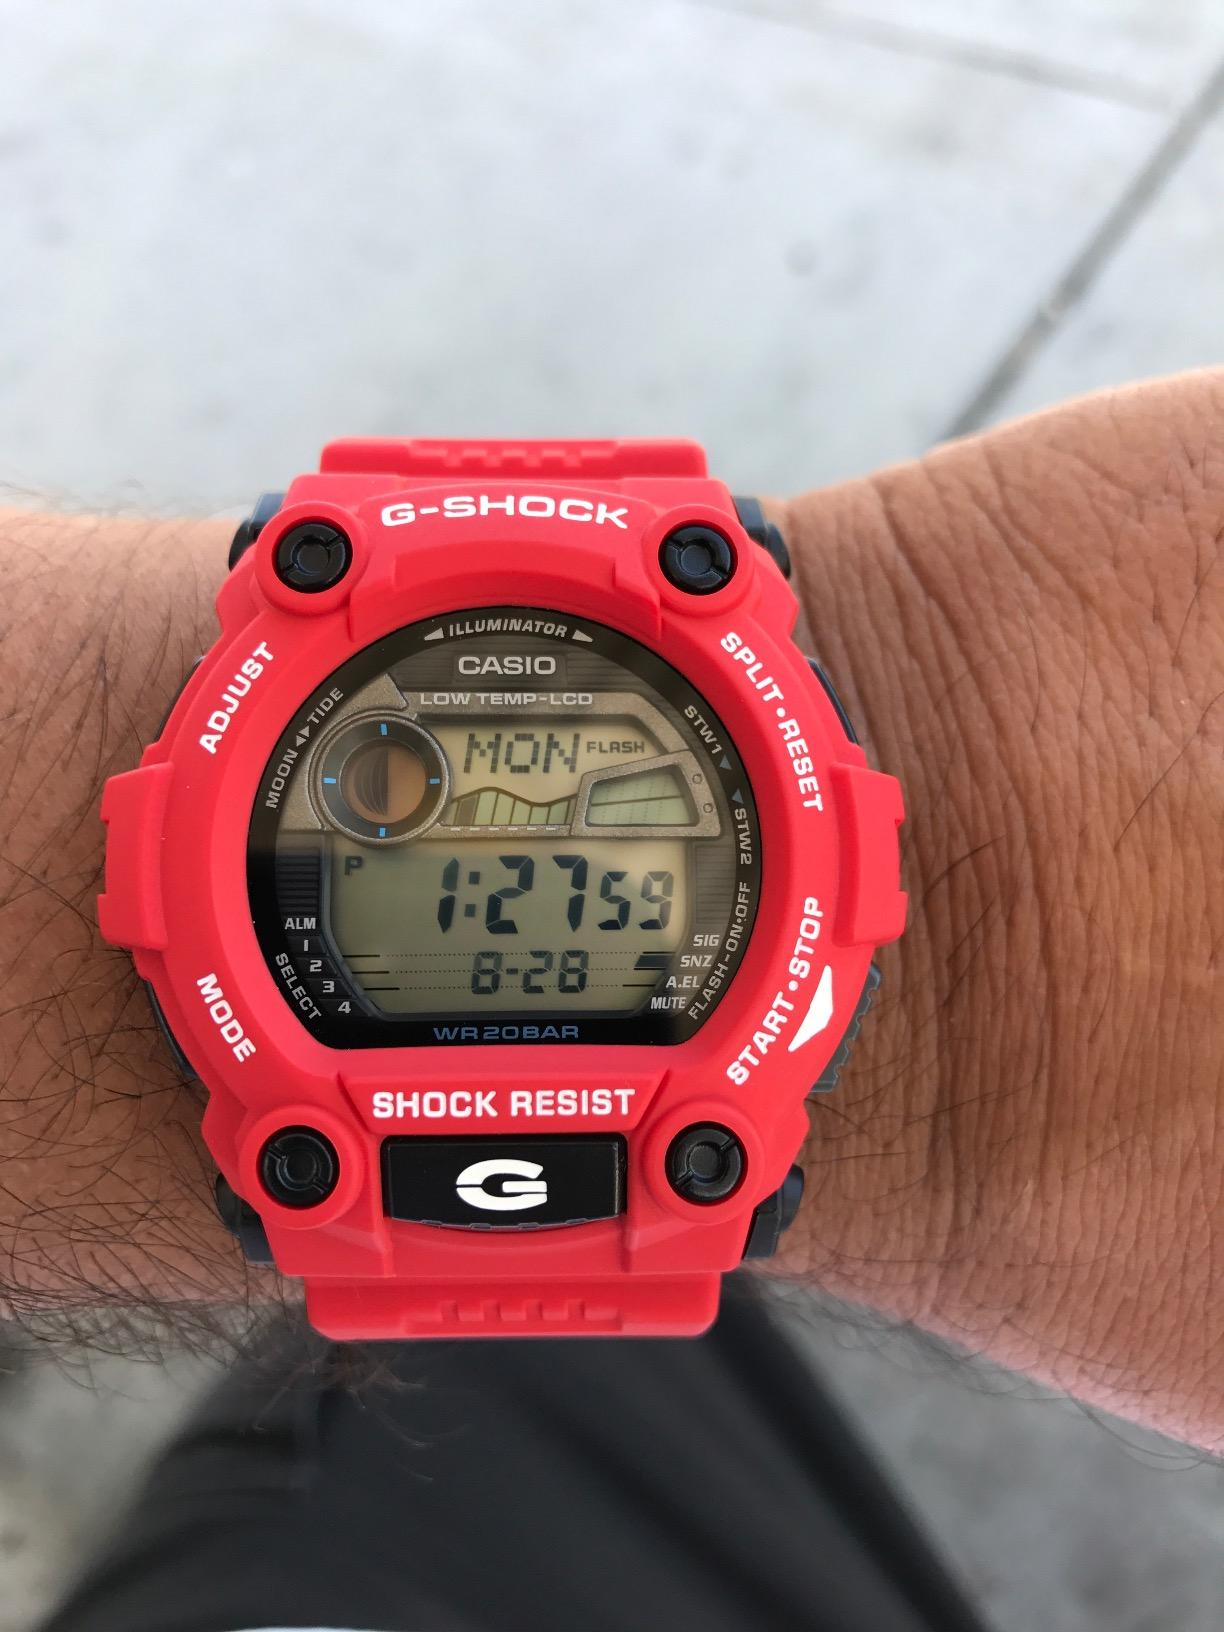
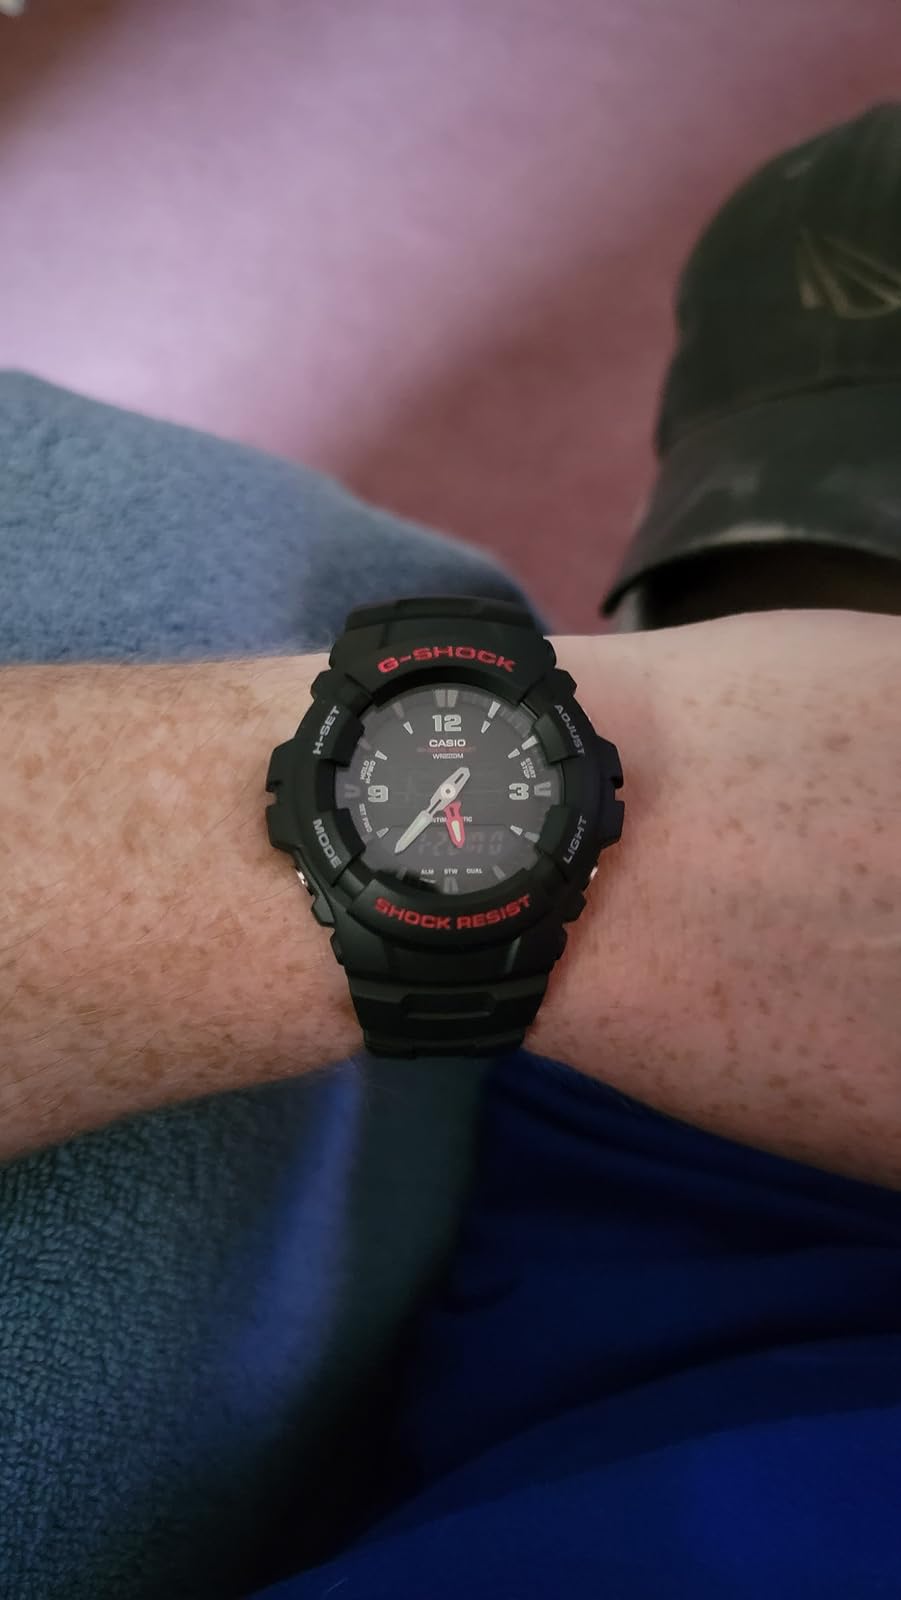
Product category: accessories_watch
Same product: no